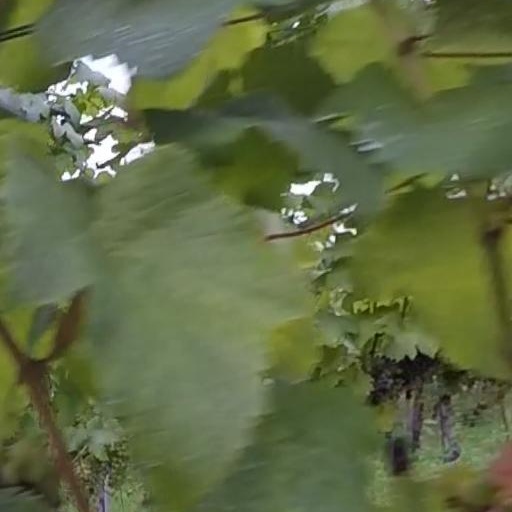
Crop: grape